Zoigl

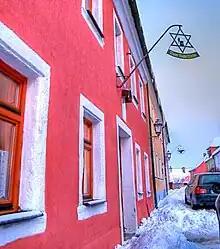
Zoigl house in Tirschenreuth, northeast of Bavaria

The first documented example of the word "zeigl" occurs in a 1508 document at Neustadt an der Waldnaab, having derived from the German "Zeichen" meaning sign, or "zeigen" meaning show. It was pronounced "zeigel" in the Oberpfalz region. Today the word "Zoigl" is still in use and has given its name to this style of beer production.